Mollena Williams-Haas

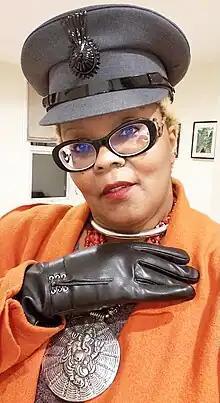
Williams-Haas in 2019

Mollena Lee Williams-Haas (born 1969), formerly Mollena Williams, is an American writer, BDSM educator, actress, and former International Ms. Leather (2010).